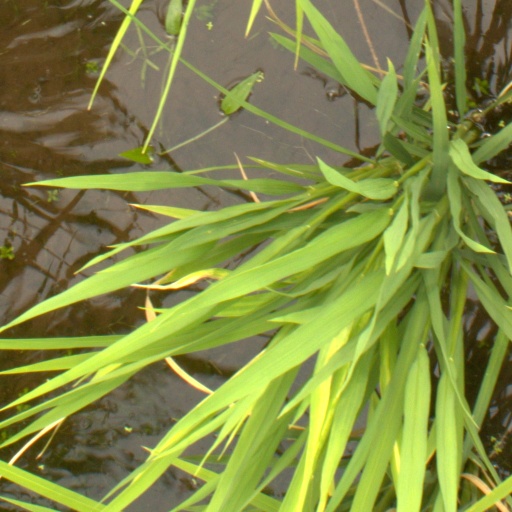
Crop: rice